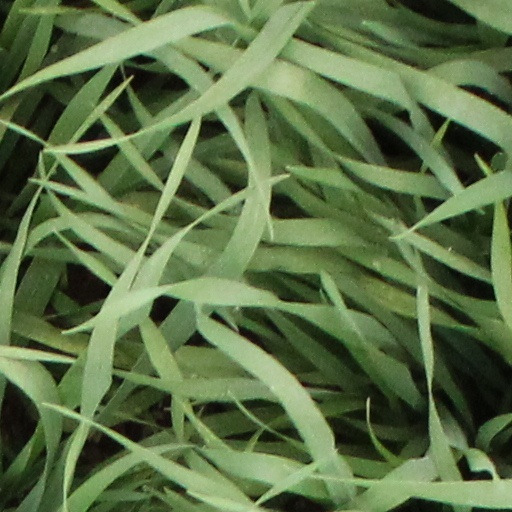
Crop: wheat